Barney Fagan

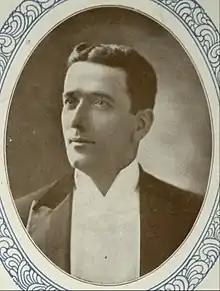
Fagan in 1898

Barney Fagan (January 12, 1850 – January 12, 1937) was an American performer, director, choreographer, and composer.